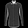
Label: Shirt